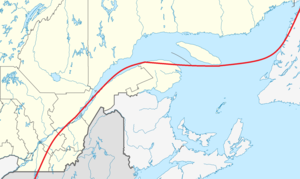
Faille de Logan (en rouge) sur la carte du Québec
La faille de Logan ou ligne Logan est une faille géologique de chevauchement s'étendant du lac Champlain jusqu'au golfe du Saint-Laurent, marquant la frontière entre la chaîne de montagnes des Appalaches et la plate-forme du Saint-Laurent. Bien qu'elle se trouve au centre de la zone sismique du rift du Saint-Laurent, elle n'est pas reliée directement à l'activité sismique sur son parcours.